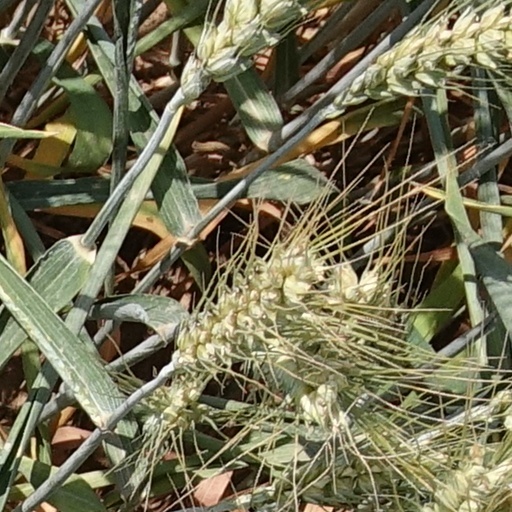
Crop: wheat